Cleomenes II

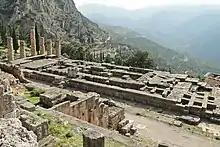
The Temple of Apollo in Delphi.

Despite the outstanding length of his reign, very little can be said about Cleomenes. He has been described by modern historians as a "nonentity". Perhaps that the apparent weakness of Cleomenes inspired the negative opinion of the hereditary kingship at Sparta expressed by Aristotle in his "Politics" (written between 336 and 322). However, Cleomenes may have focused on internal politics within Sparta, because military duties were apparently given to the Eurypontids Agesilaus II, Archidamus III, and Agis III. As the Spartans notably kept their policies secret from foreign eyes, it would explain the silence of ancient sources on Cleomenes. Another explanation is that his duties were assumed by his elder son Acrotatus, described as a military leader by Diodorus, who mentions him in the aftermath of the Battle of Megalopolis in 331, and again in 315.